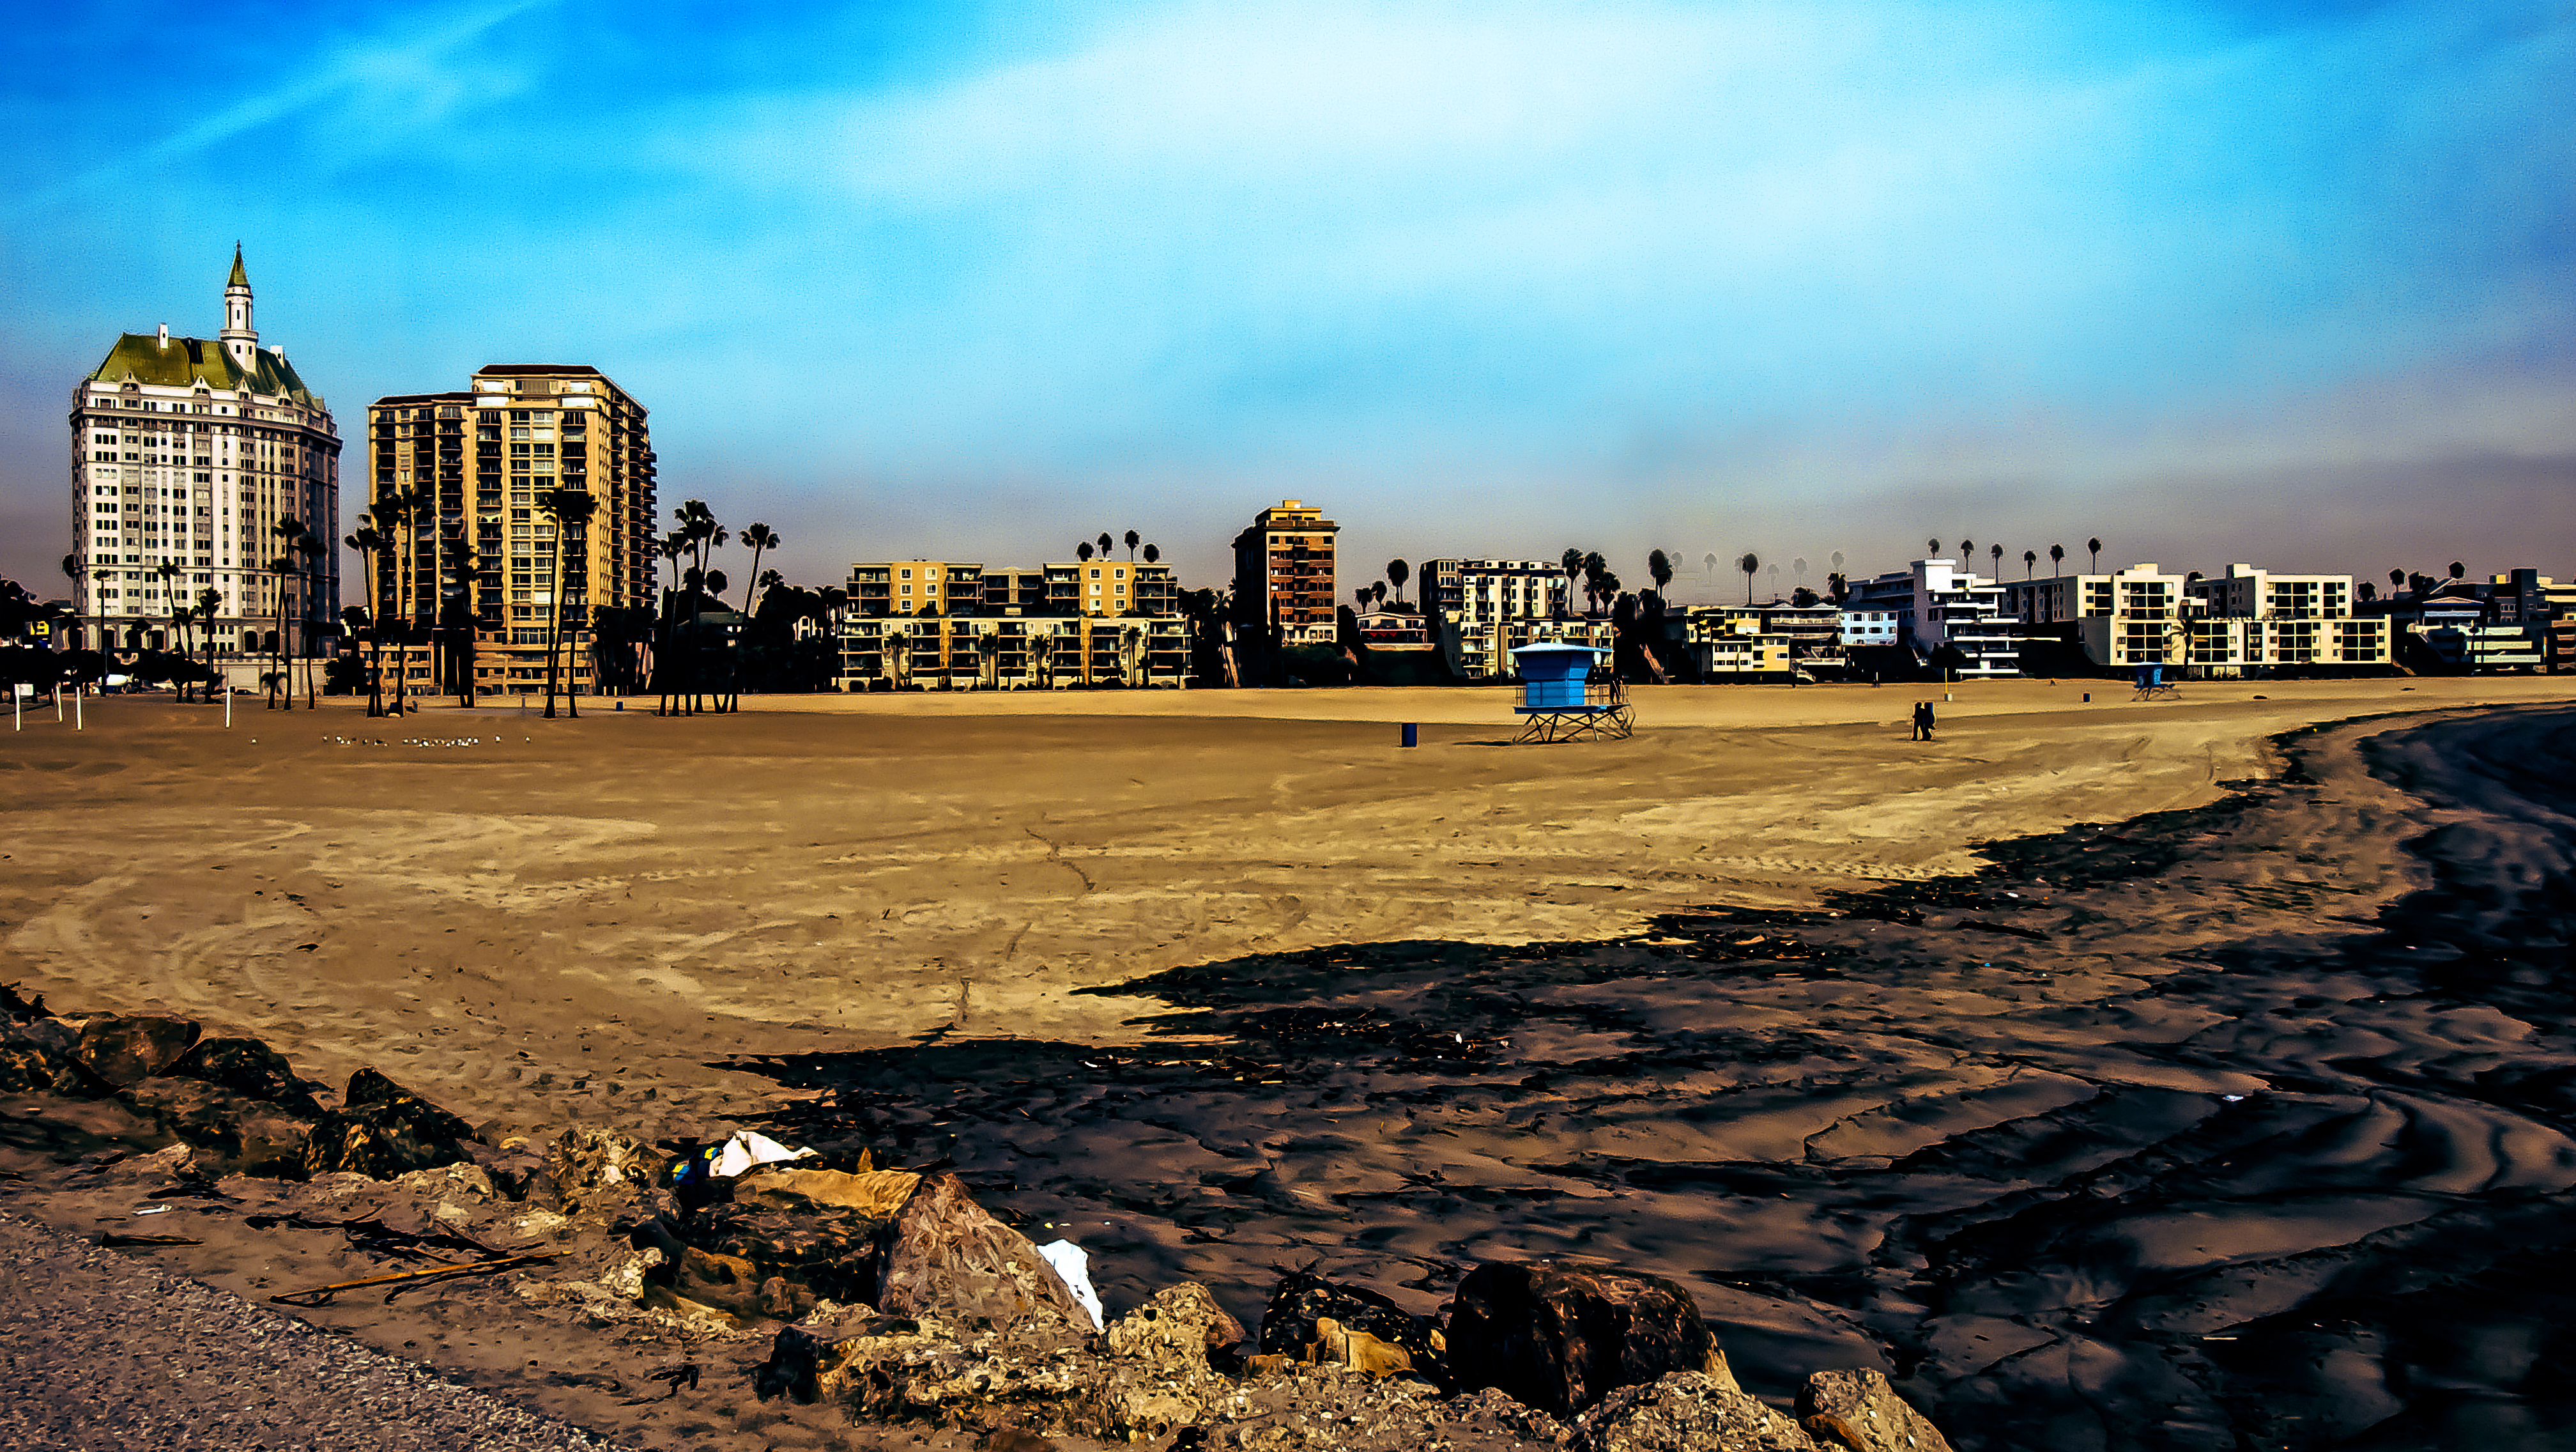
beach, landscape, sea, coast, water, sand, horizon, architecture, sky, sunset, skyline, night, city, cityscape, travel, dusk, evening, artistic, blue, long, creativecommons, colors, buildings, muted, details, cyan, surreal, tones, screenshot